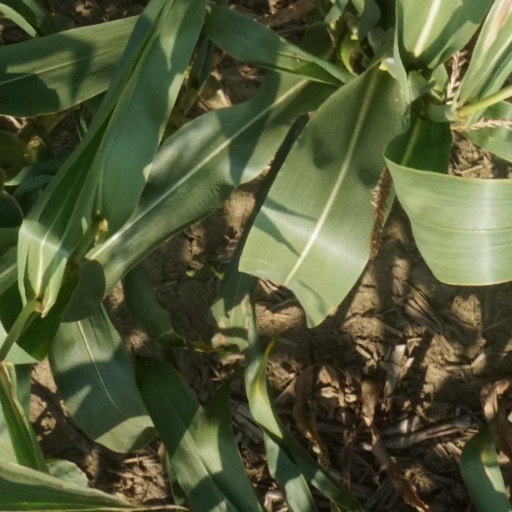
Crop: maize; corn